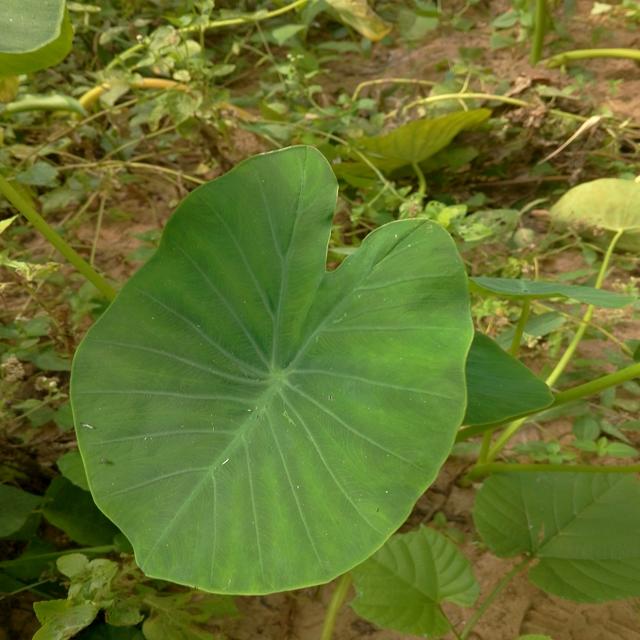
Label: Healthy